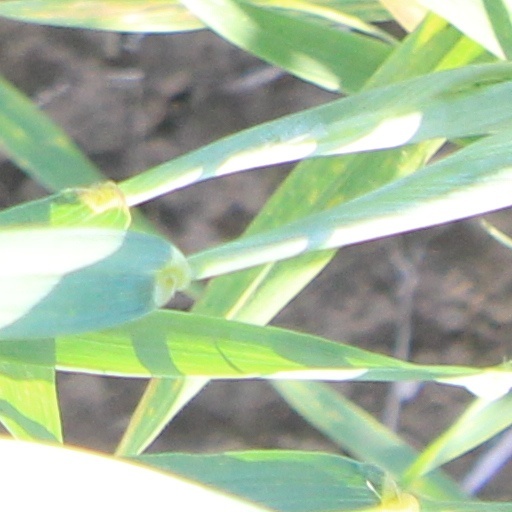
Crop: wheat